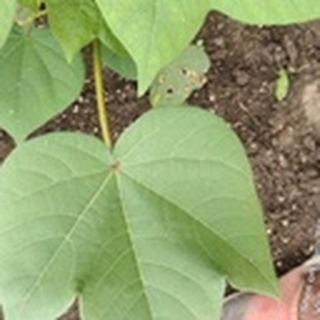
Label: healthy_cotton